Todd Lowe

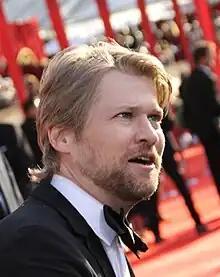
Lowe at the 2010 SAG Awards

Todd Lowe (born May 10, 1972) is an American actor. He is best known for his role as Terry Bellefleur, a PTSD-suffering Iraq War veteran who works as a short order cook at Merlotte's Bar & Grill on HBO's "True Blood" and as Zack Van Gerbig on "Gilmore Girls". In 2017 he played the role of Colin Dobbs, another war veteran, in five episodes of the USA Network series "Shooter", based on the 2007 film of the same name and the novel "Point of Impact" by Stephen Hunter.